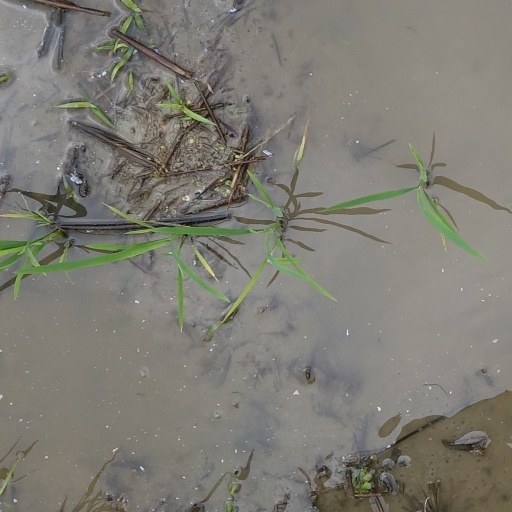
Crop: rice